New Zealand rock wren

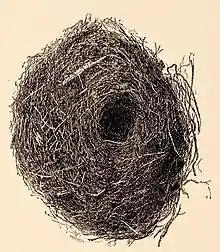
Rock wren nest

The rock wren is a poor flier, rarely flying more than 2 m off the ground or for distances of more than 30 m. It prefers to hop and run with distinctive bobbing and wing flicks. Its call is three high-pitched notes, and pairs sometimes duet.